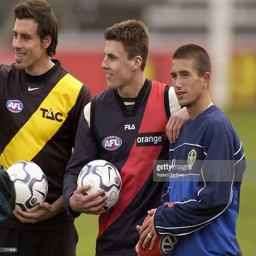
football player seen here with australian rules footballer and award nominee during training , as football team prepare to play a pre season friendly on saturday the 27th .